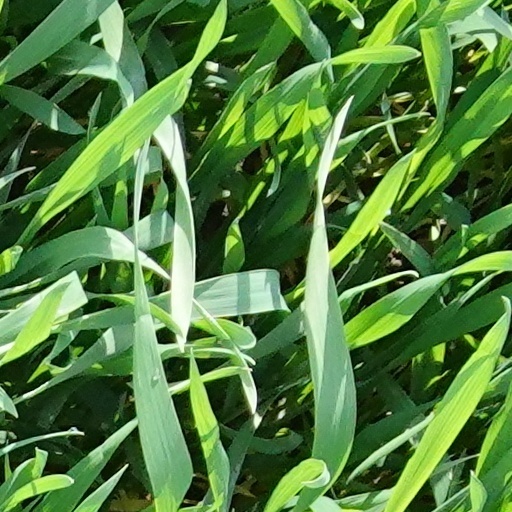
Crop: wheat